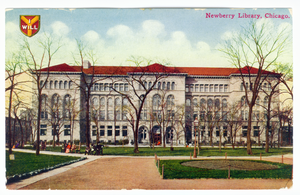
La Newberry Library ou bibliothèque Newberry, aussi appelée Newberry Research Library, est une bibliothèque publique de recherche de la ville de Chicago aux États-Unis. Elle est plus particulièrement orientée vers les sciences humaines.